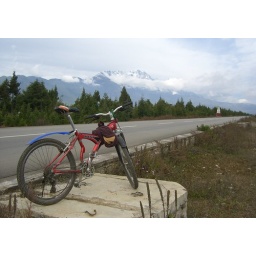
my bike and road in China